Casa Central de la Universidad de Chile

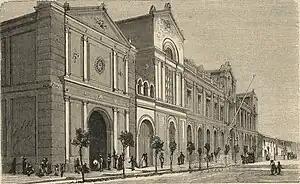
Casa Central in 1872.

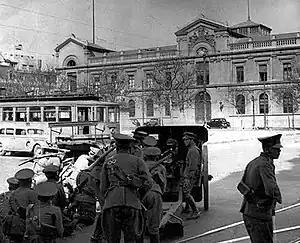
Soldiers facing the Casa Central de la Universidad in 1938.

After its inauguration in 1843, the Universidad de Chile was in need of housing. The then Minister of Justice, Manuel Montt, selected a site to build the "Palacio de la Universidad", which was adjacent to the since-demolished on the "Alameda de Las Delicias".